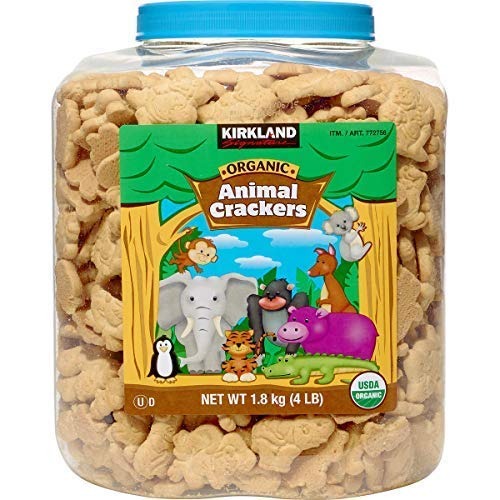
Item Name: Kirkland Signature Organic Animal Crackers, 4 lbs
Bullet Point 1: 64 oz Container
Bullet Point 2: USDA Certified Organic
Bullet Point 3: Tasty snack, great for lunches and parties
Bullet Point 4: Can use as a topping for yogurt or frozen treats
Bullet Point 5: Try post-workout in a peanut butter sandwich
Product Description: Kirkland Signature Organic Animal Crackers, 4 lbs
Value: 64.0
Unit: Ounce

Price: 27.55